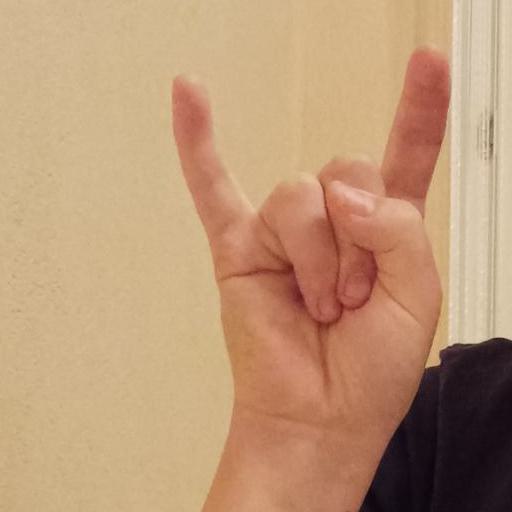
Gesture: rock